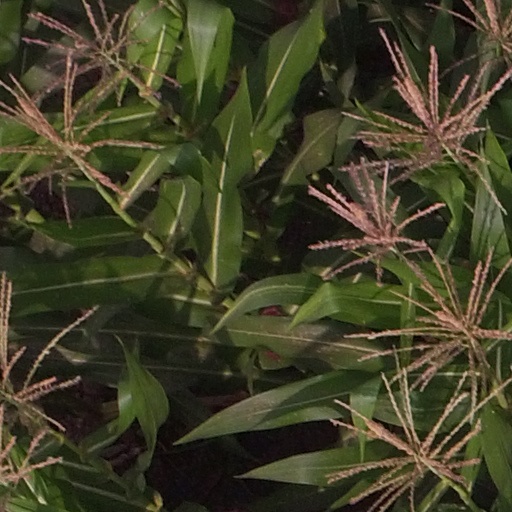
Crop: maize; corn